Pangaimotu (Tongatapu)

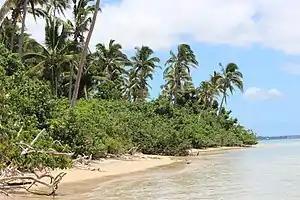
Pangaimotu Island

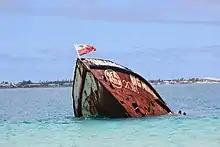
Shipwreck off Pangaimotu

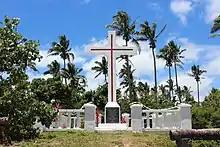
Monument to the first mass in Tonga

Pangaimotu is a small island in the Tongatapu group of Tonga, lying near the capital Nukuʻalofa. It is reachable by a 10-minute boat trip from Nukuʻalofa. Aside from the beaches, a centrepiece of the island's attraction is a wreck jumping from the hull of the upturned ship 50 metres off the island's main beach. The island also contains the Big Mama Yacht Club, the Pangaimotu Island Resort and a vanilla plantation.